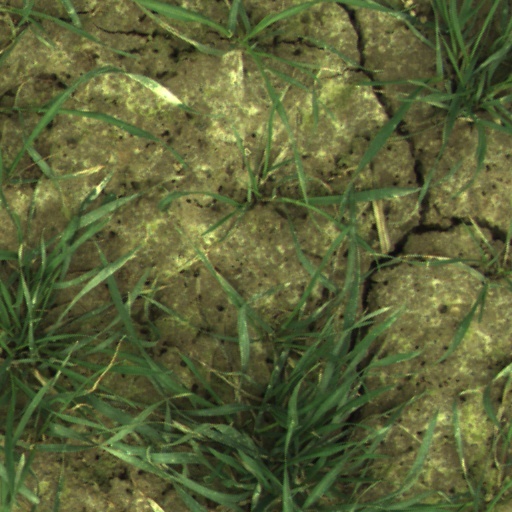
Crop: wheat